Portuguese India Armadas

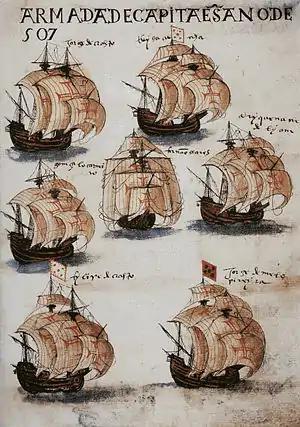
Carracks of the India Armada of 1507, from the "Livro de Lisuarte de Abreu"

The principal drawback was that Mozambique Island was parched and infertile. It produced practically nothing locally, and even had to ferry drinkable water by boat from elsewhere. Replenishing the islands was not a simple matter. Although Mozambique islanders had established watering holes, gardens and coconut palm groves (essential for timber) just across on the mainland (at "Cabaceira" inlet), the Bantu inhabitants of the area were generally hostile to both the Swahili and the Portuguese, and often prevented the collection of supplies. So ensuring Mozambique had sufficient supplies presented its own challenges. The Portuguese factors in Mozambique had to ensure enough supplies were shipped in from other points on the East African coast to Mozambique Island before the armada's scheduled arrival. The Mozambican factor also collected East African trade goods that could be picked up by the armadas and sold profitably in Indian markets – notably gold, ivory, copper, pearls and coral.